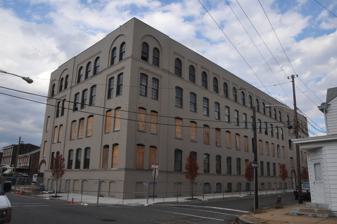
Building: American Cigar Company (Trenton, New Jersey)
Country: United States of America
Year built: 1903
Not to be confused with American Cigar Company (Norfolk, Virginia) . United States historic place American Cigar Company Building U.S. National Register of Historic Places New Jersey Register of Historic Places The building under reconstruction Show map of Mercer County, New Jersey Show map of New Jersey Show map of the United States Location 176 Division Street, Trenton, New Jersey Coordinates 40°12′44.3″N 74°44′41.0″W / 40.212306°N 74.744722°W / 40.212306; -74.744722 Built 1903 NRHP reference No. 11000965 NJRHP No. 5052 Significant dates Added to NRHP December 30, 2011 Designated NJRHP October 6, 2011 The American Cigar Company Building in the Chambersburg neighborhood of Trenton, New Jersey was established in 1903 by Albert Gold. In 1931 it employed 840 workers. It was added to the National Register of Historic Places in 2011 and has been converted into residential lofts . See also National Register of Historic Places listings in Mercer County, New Jersey References